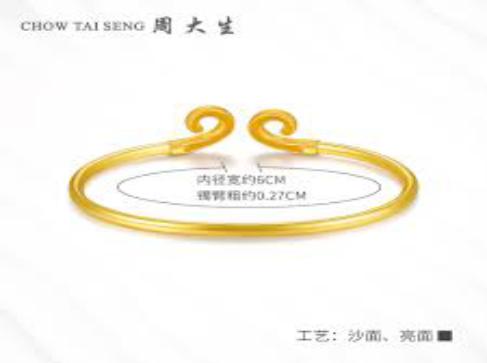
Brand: CHOW TAI SENG-1
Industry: Others